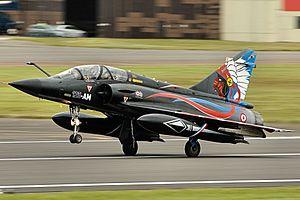
L'escadron de chasse 2/4 La Fayette est une unité de combat de l'armée de l'air française. Stationné sur la base aérienne 113 Saint-Dizier-Robinson, il est actuellement équipé de Dassault Rafale. Ses avions portent les codes 4-XX.